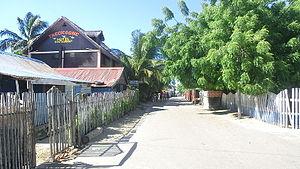
Morondava est la capitale économique et administrative du Menabe, une région de Madagascar, dans la province de Tuléar.